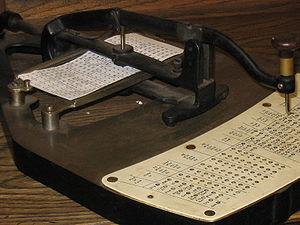
La perforatrice de carte ou poinçonneuse de carte est un outil qui sert à perforer les cartes. Dans un atelier de mécanographie, il s'agit de l'un des appareils essentiels au fonctionnement d'une chaine de traitement mécanographique. La poinçonneuse de carte peut être manuelle ou à assistance électromécanique, la perforatrice de carte est un appareil automatique.